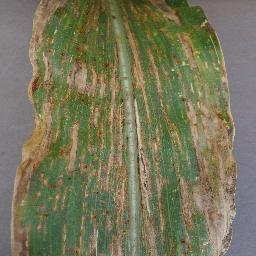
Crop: corn
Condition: (maize)_cercospora_spot_gray_spot